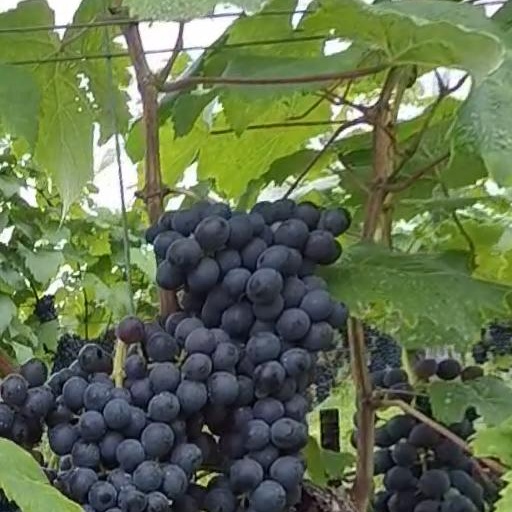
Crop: grape